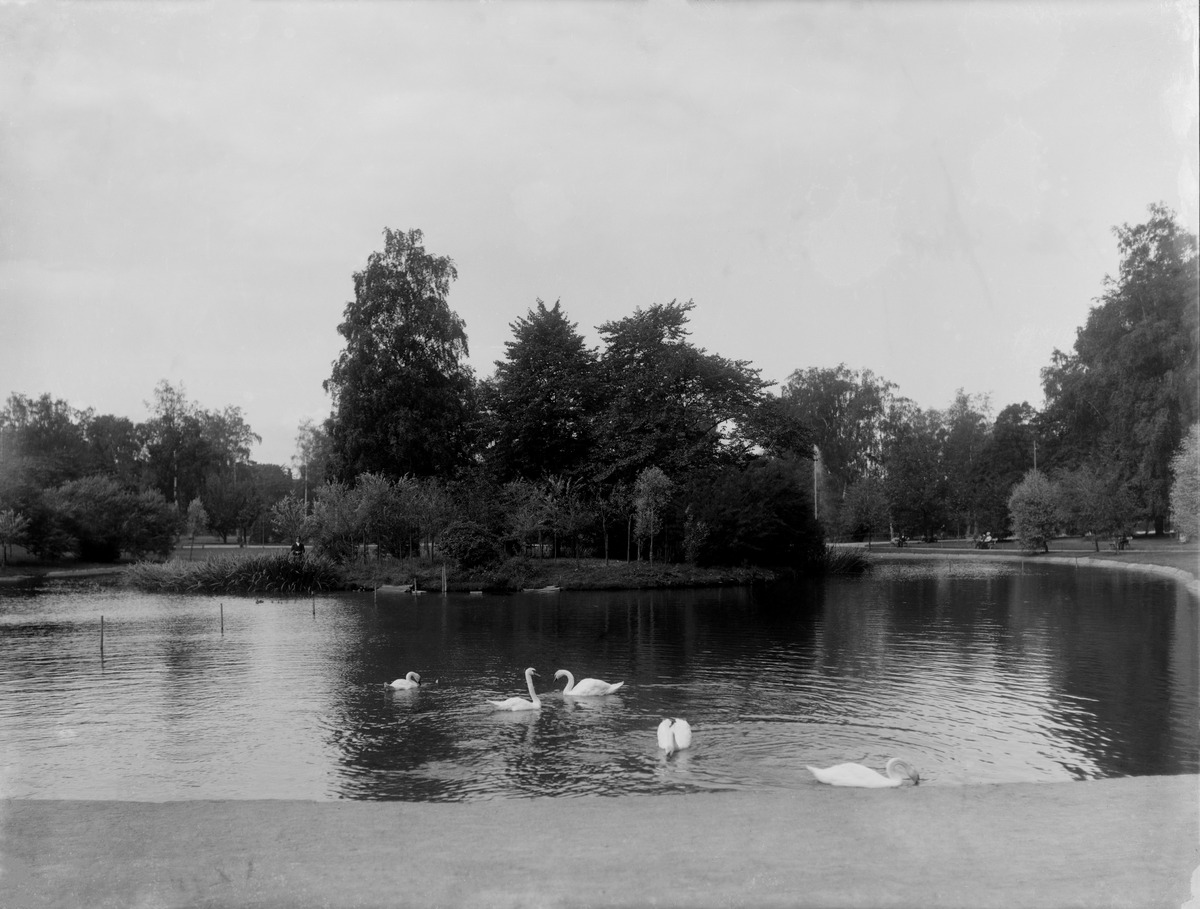
Kaisaniemen Joutsenlampi etelästä nähtynä
sisällön kuvaus: Kaisaniemen Joutsenlampi etelästä nähtynä. Etualalla ui joutsenia, ja niiden takana kohoaa vastarannalla  vehmaita lehtipuita. Taustalla molemmin puolin levittäytyy Kaisaniemen puisto. Lampi tulvi keväisin ja syksyisin, ja sen tilalle rakennettiin

vuonna 1927 valmistunut nykyinen betoniallas. mustavalkoinen
Kuvaaja: Nyblin, Daniel, valokuvaaja
Ajankohta: kuvausaika 1900 n.
Paikka: Suomi, Uusimaa, Helsinki, Kluuvi Helsinki, Bergbominkuja
Aiheet: Puistot, lammet, joutsenet, vesilinnut, vapaa-aika, virkistysalueet